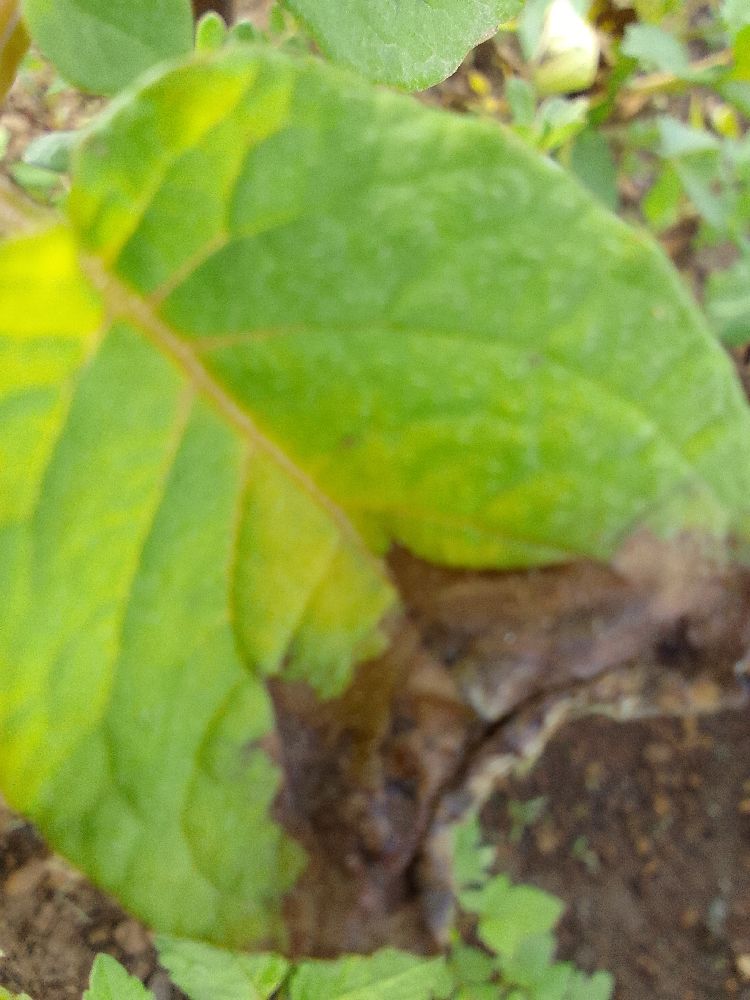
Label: Late blight